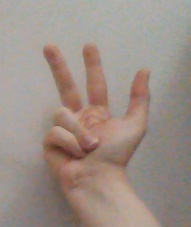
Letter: al